Basilica of Santissimo Salvatore

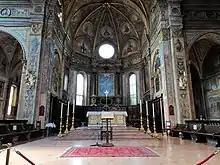
High altar

Between 1777 and 1779, the Austrian government promoted the establishment, inside the monastery, of the Typography of the Royal Imperial Monastery of San Salvatore, entrusted to the monks but financed by the government and equipped with then modern printing equipment. In 1782, the monastery was suppressed together with other religious corporations in Pavia. In 1795, the monastery was granted to the municipality to house a college for students. Between 1859 and 1900, the church was used by the army as an infirmary and only in 1901 was it returned to the Catholic church. Since 2017, archaeological investigations have started inside the basilica and the former monastery. The excavations have not yet been completed, but have unearthed Lombard tombs that may contain the bones of kings.